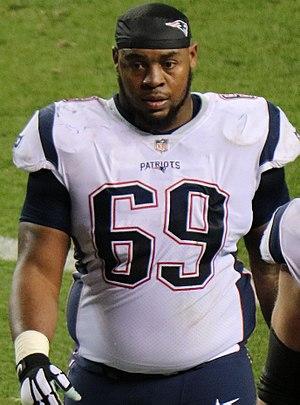
Shaq Mason, né le 28 septembre 1993, est un joueur américain de football américain. Il joue actuellement avec les Patriots de la Nouvelle-Angleterre.